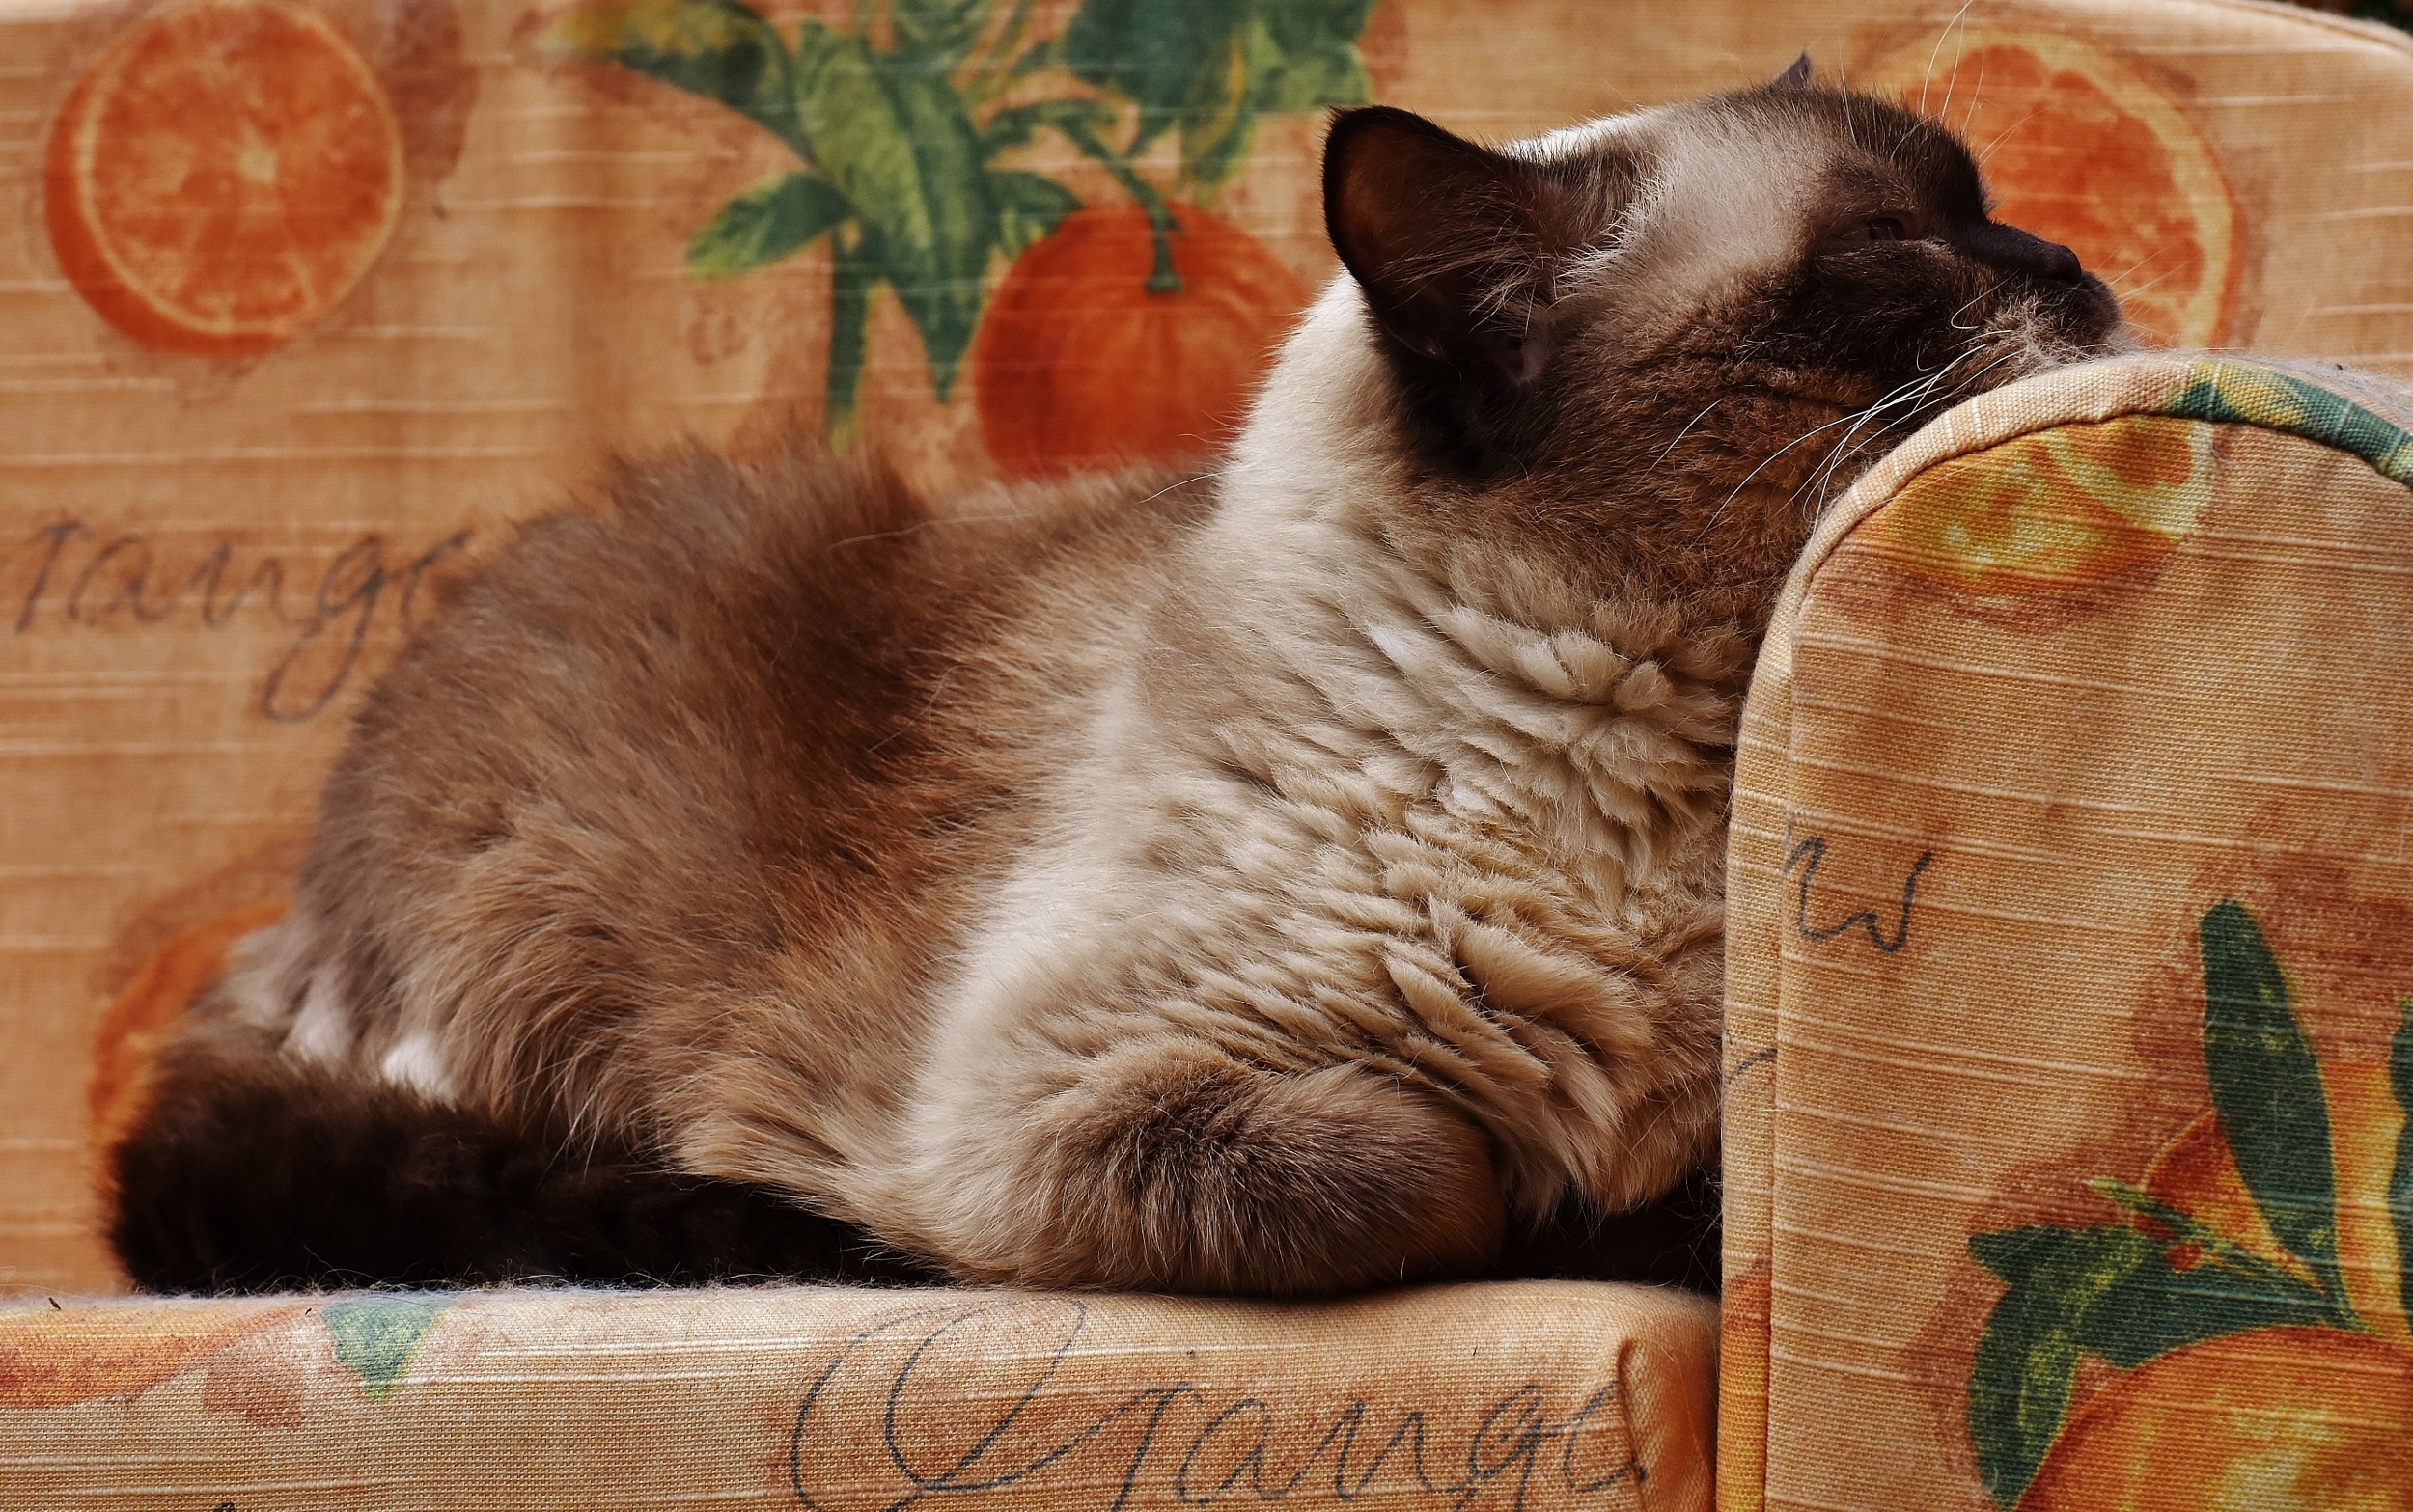
sweet, cute, fur, kitten, cat, brown, mammal, blue eye, thoroughbred, whiskers, relaxation, beige, vertebrate, mieze, relaxed, british shorthair, concerns, small to medium sized cats, cat like mammal